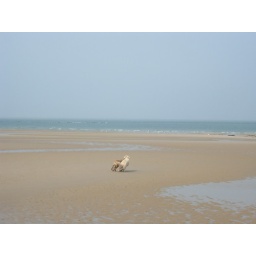
Alix is a female golden retriever and a service dog in training. Picture taken by her foster family.